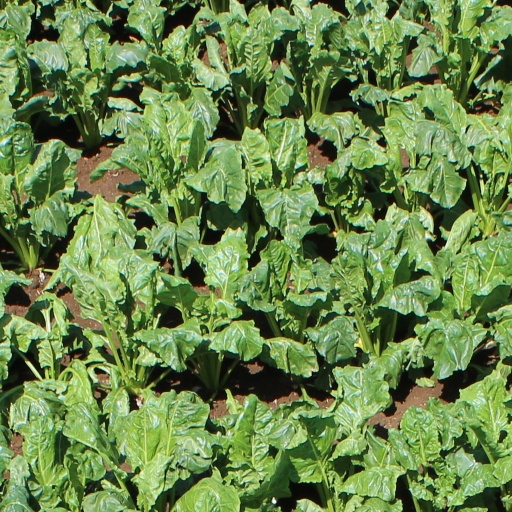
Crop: sugar beet